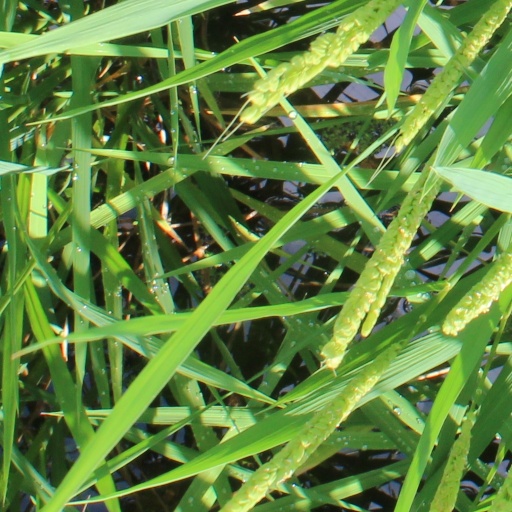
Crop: rice